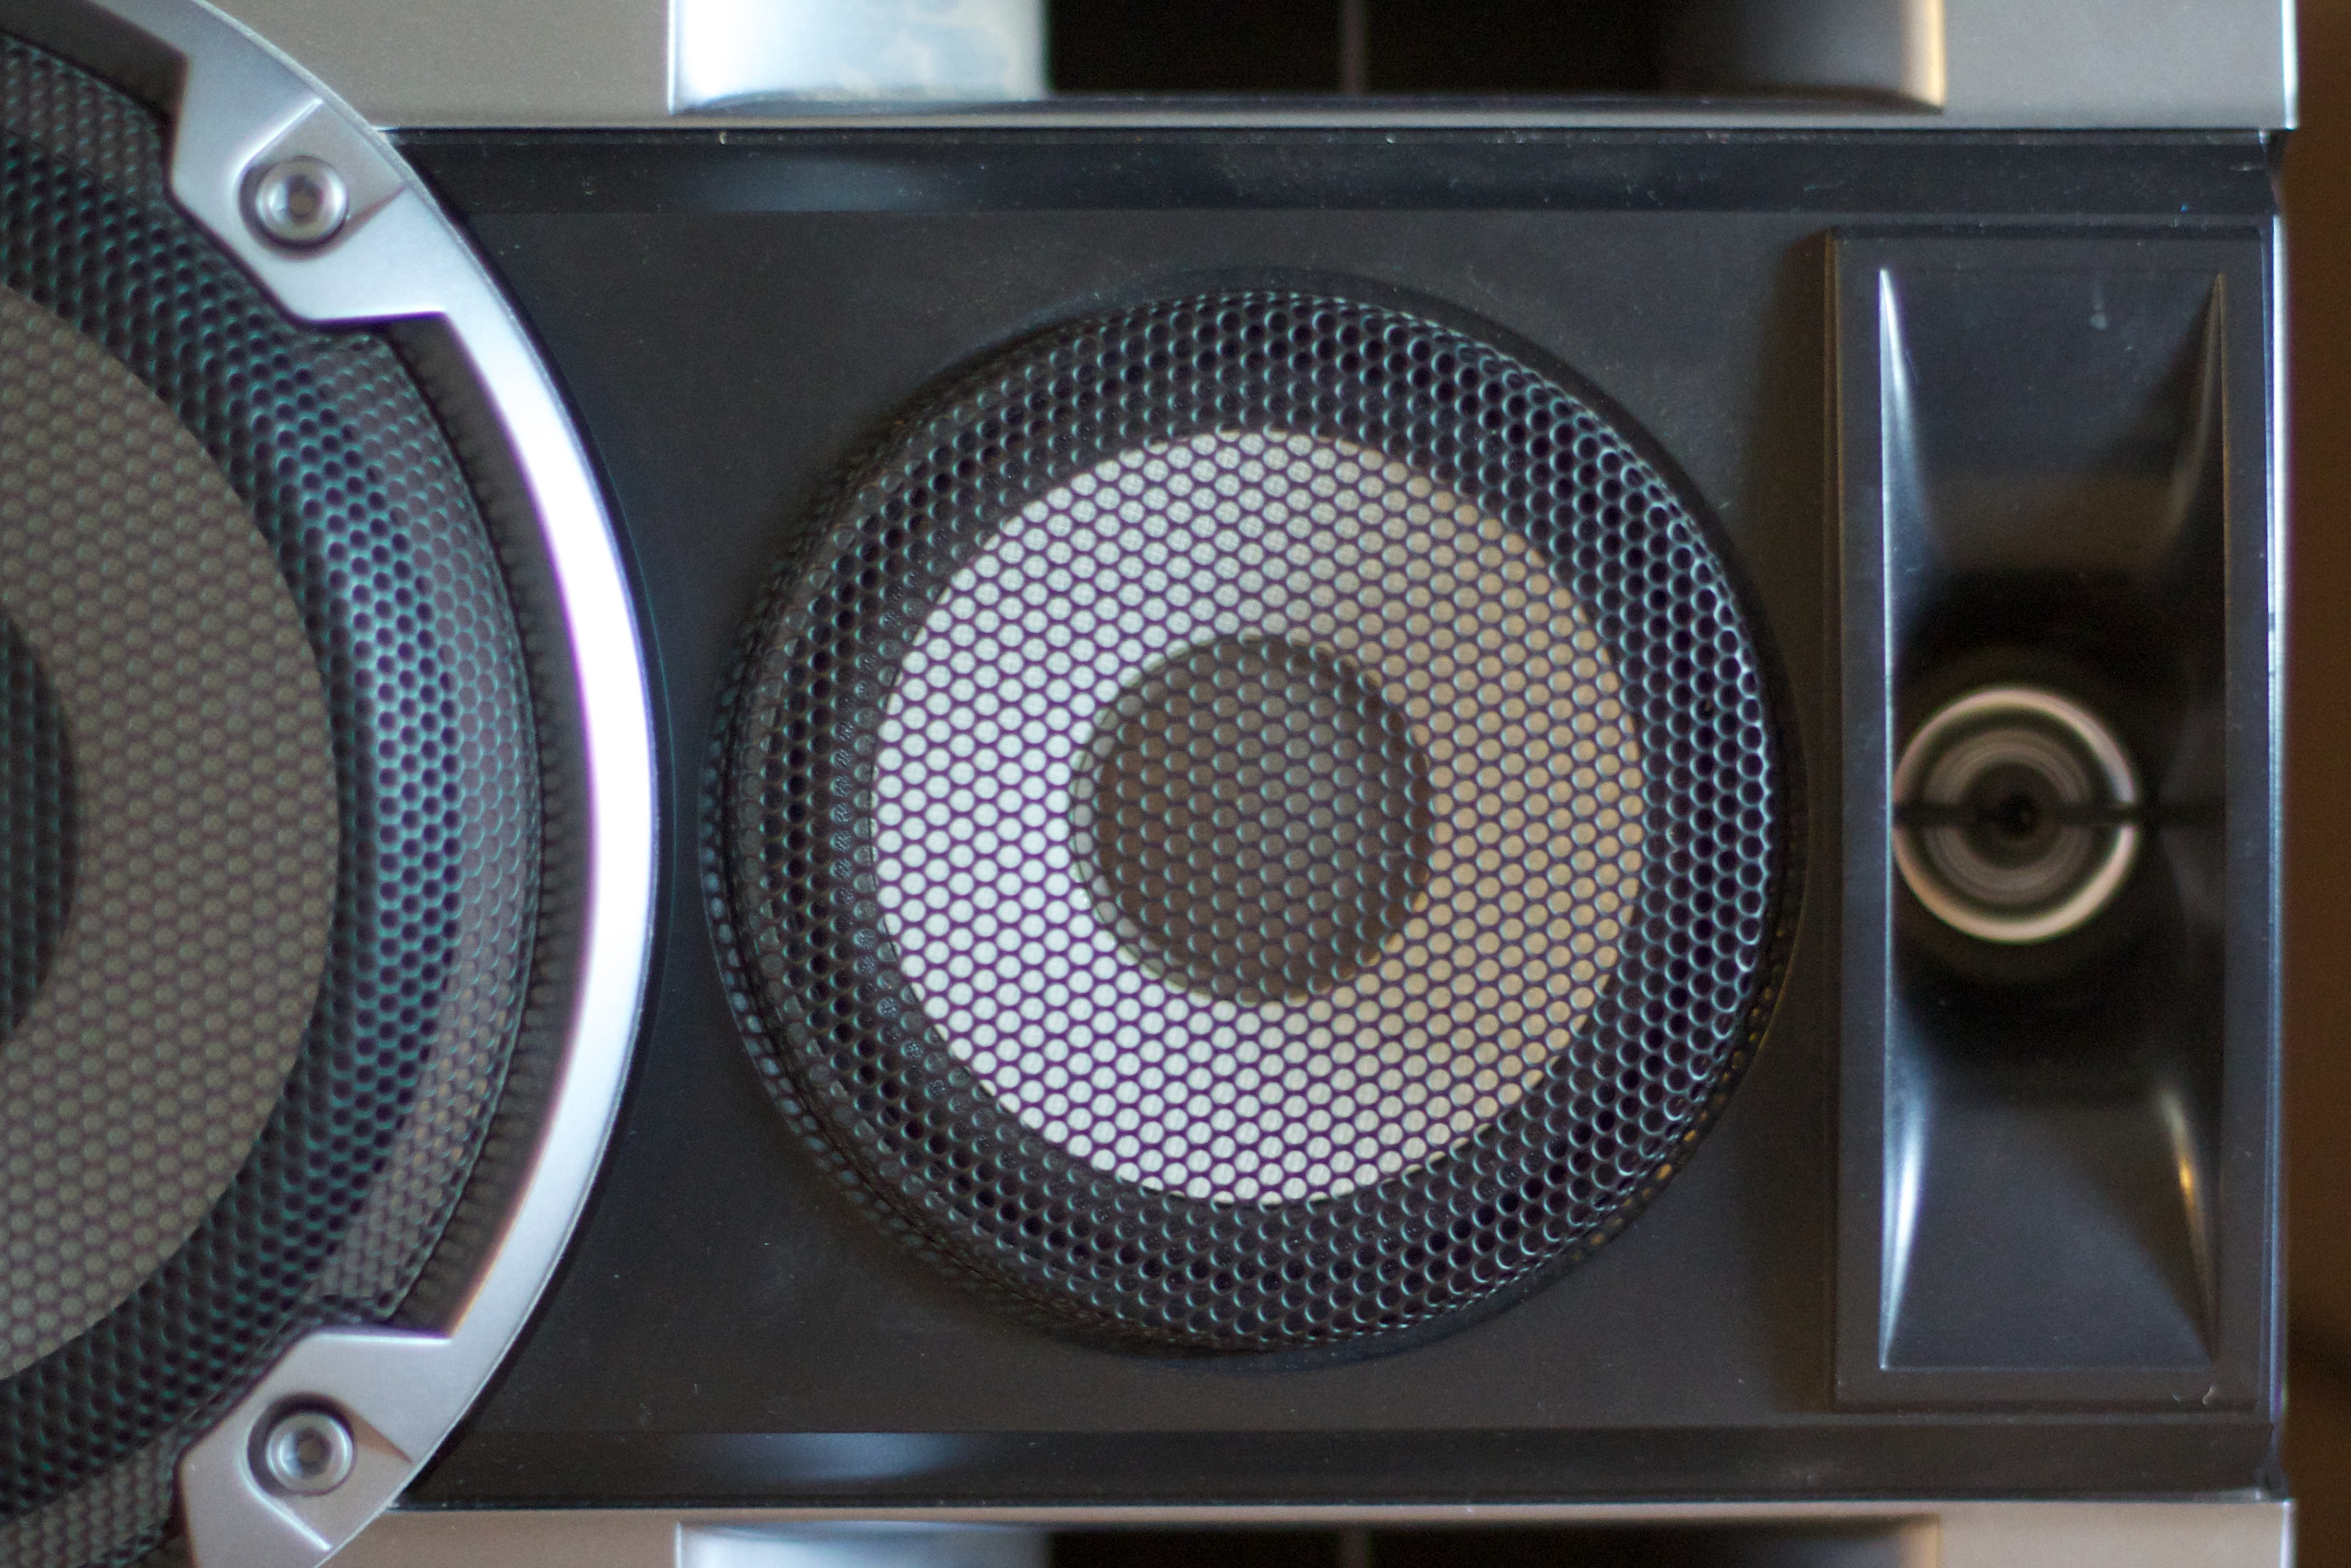
technology, wheel, audio, subwoofer, multimedia, loudspeaker, audio equipment, electronic device, sound box, computer speaker